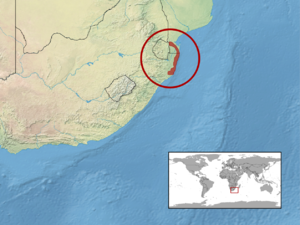
Bradypodion setaroi est une espèce de sauriens de la famille des Chamaeleonidae. Cette espèce effectue une reproduction vivipare, donc met au monde des petits en vie.